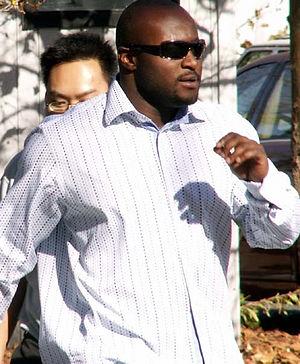
LaMont Jordan est un joueur américain de football américain né le 11 novembre 1978 à Forestville.